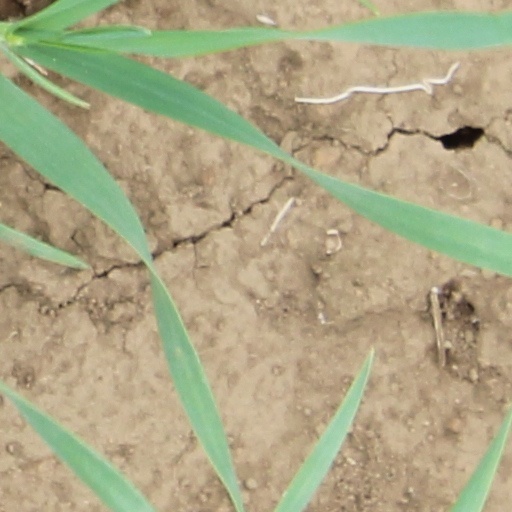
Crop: wheat